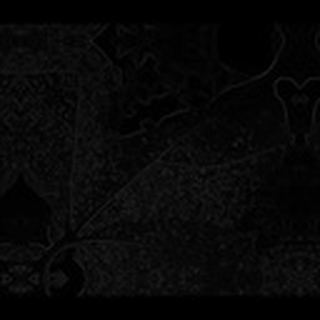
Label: cotton_aphids